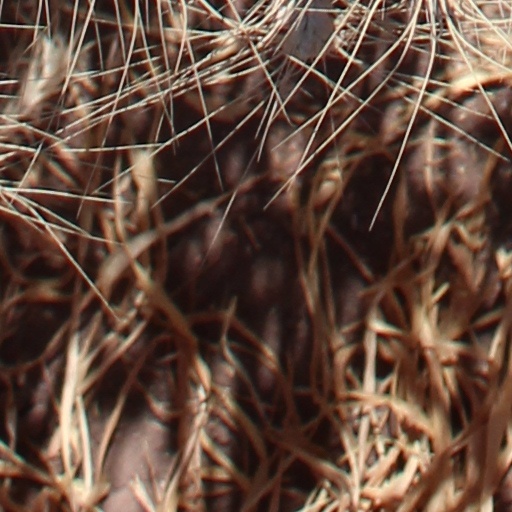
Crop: wheat